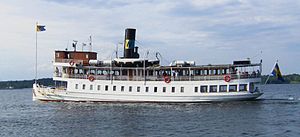
Vaxholm
Vaxholm er en svensk by i Stockholms län i Uppland. Det er Vaxholms kommunes administrationscenter og i 2005 havde byen 4.817 indbyggere.